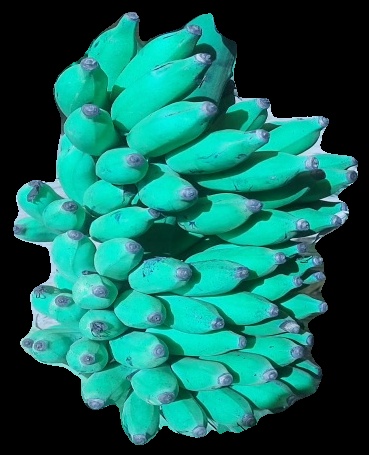
Variety: elakki-bale
Grade: grade3